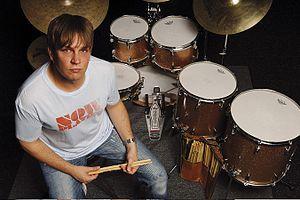
Keith Carlock, né en 1971 à Clinton, dans le Mississippi, est un batteur américain. Il est connu pour ses nombreuses collaborations et tournées avec des artistes rock internationaux tels que Sting, Diana Ross ou encore Toto. Il est le batteur de scène du groupe Steely Dan depuis le début des années 2000.